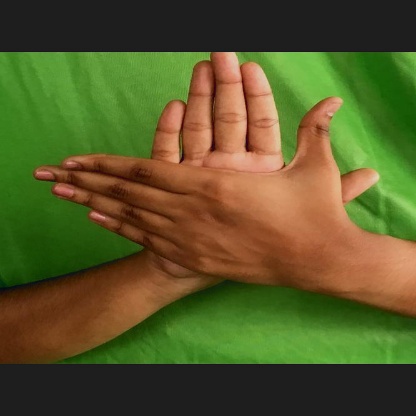
Mudra: Chakra